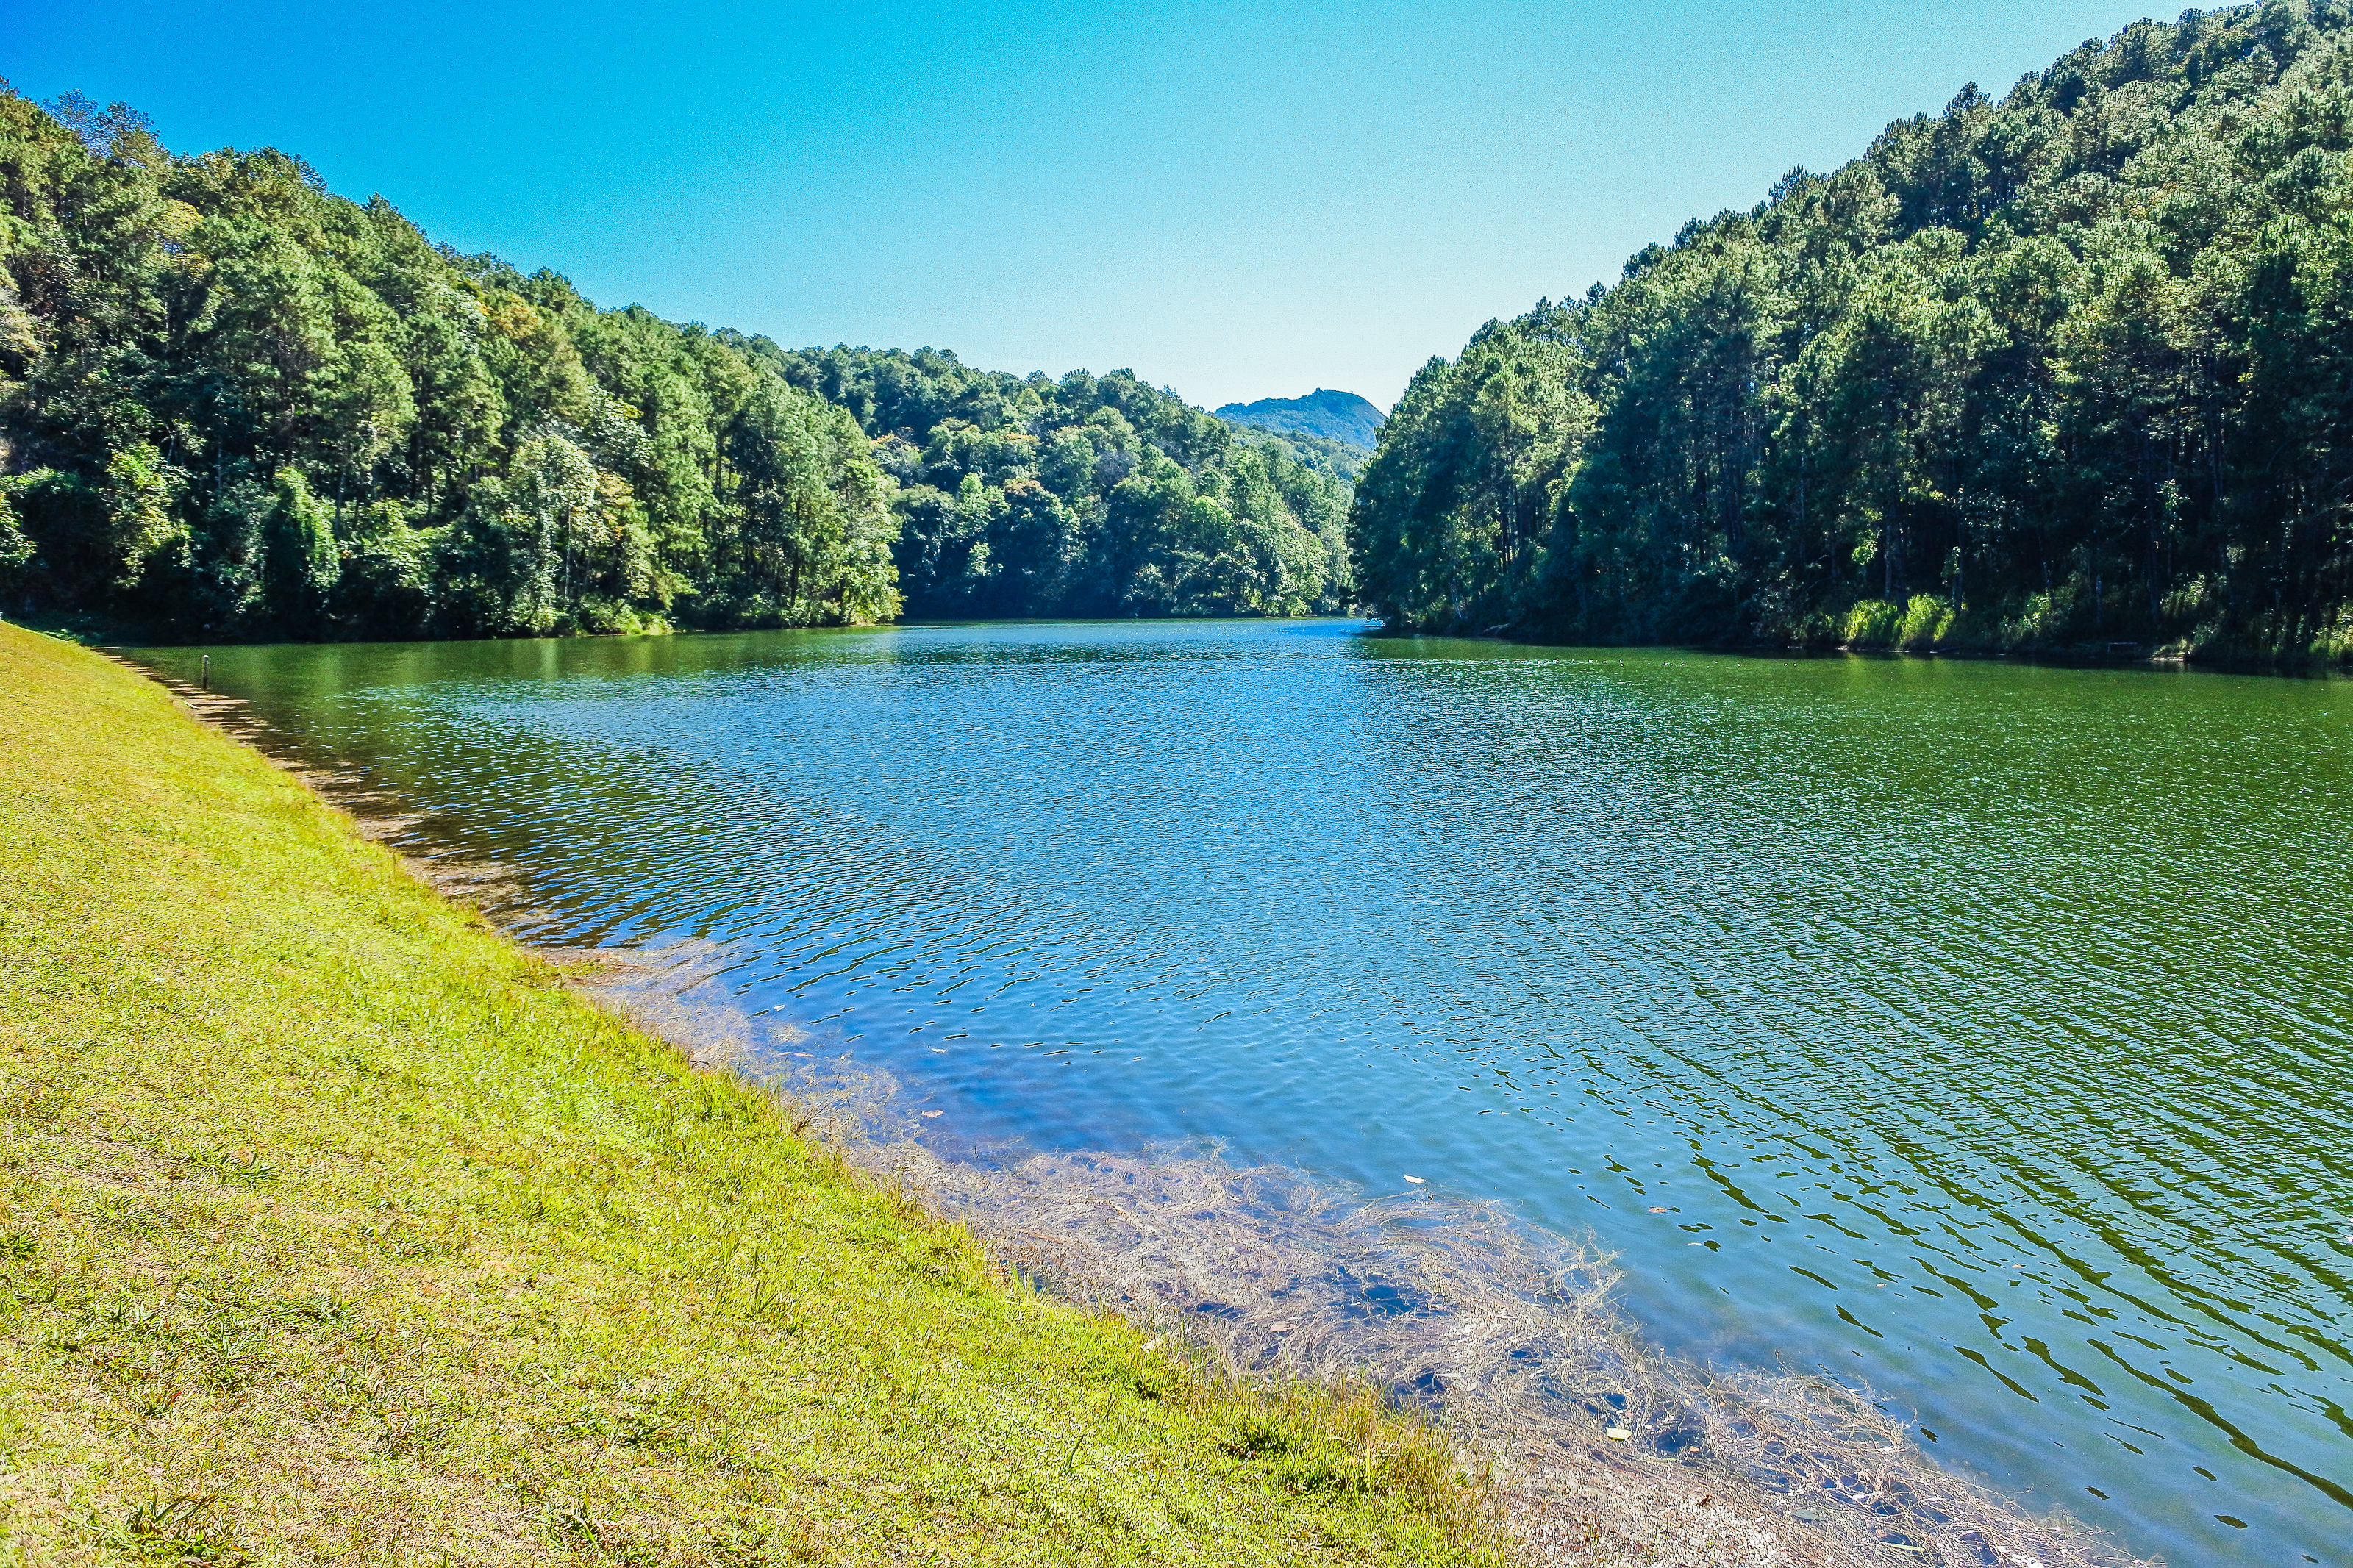
beauty, sunshine, pang ung, scenic, mountain, view, son, thailand, pai, maehongson, sky, viewpoint, journey, natural, reflection, tree, tranquil, water, camp, morning, adventure, hong, daylight, light, lake, colorful, fog, tent, forest, pine, cold, holiday, summer, mae, stream, grass, national, pang, park, green, nature, relax, cool, ung, outdoor, sunlight, reservoir, river, travel, landscape, body of water, water resources, natural landscape, nature reserve, bank, vegetation, natural environment, wilderness, watercourse, biome, tarn, national park, lake district, state park, valley, pond, riparian forest, plant, mountain range, hill, hill station, valdivian temperate rain forest, vacation, loch, riparian zone, inlet, mount scenery, tourism, grassland